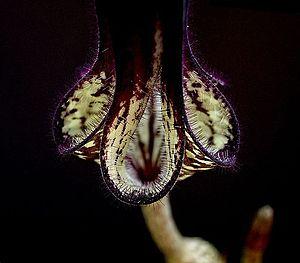
Ceropegia est un genre de plantes appartenant a la famille des Apocynaceae selon la classification phylogénétique.